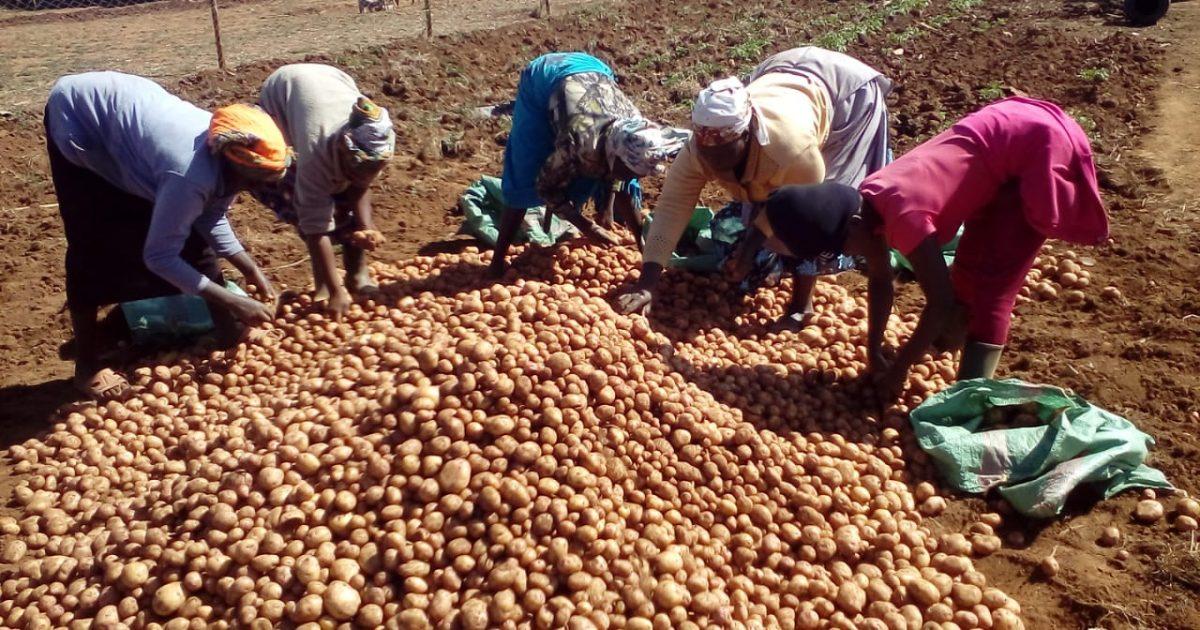
Rundo la viazi lililovunwa na kumwaga chini, huku wanawake wakiwa wanakusanya viazi hivyo na kuviweka kwenye magunia tayari kwa ajili ya kuvipeleka sokoni na kuviuza ili waweze kupata kipato.